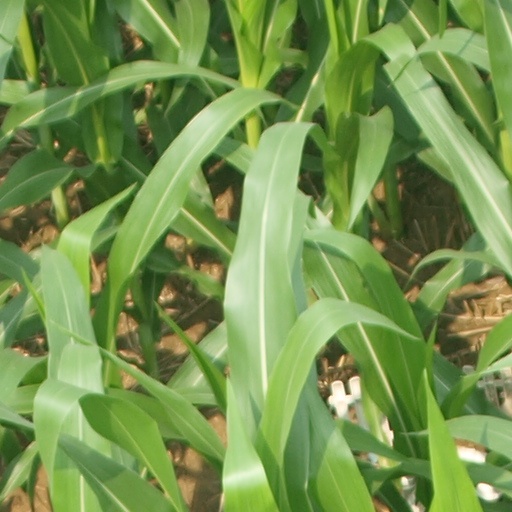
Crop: maize; corn